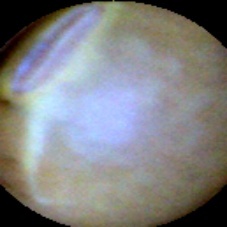
Label: Intact